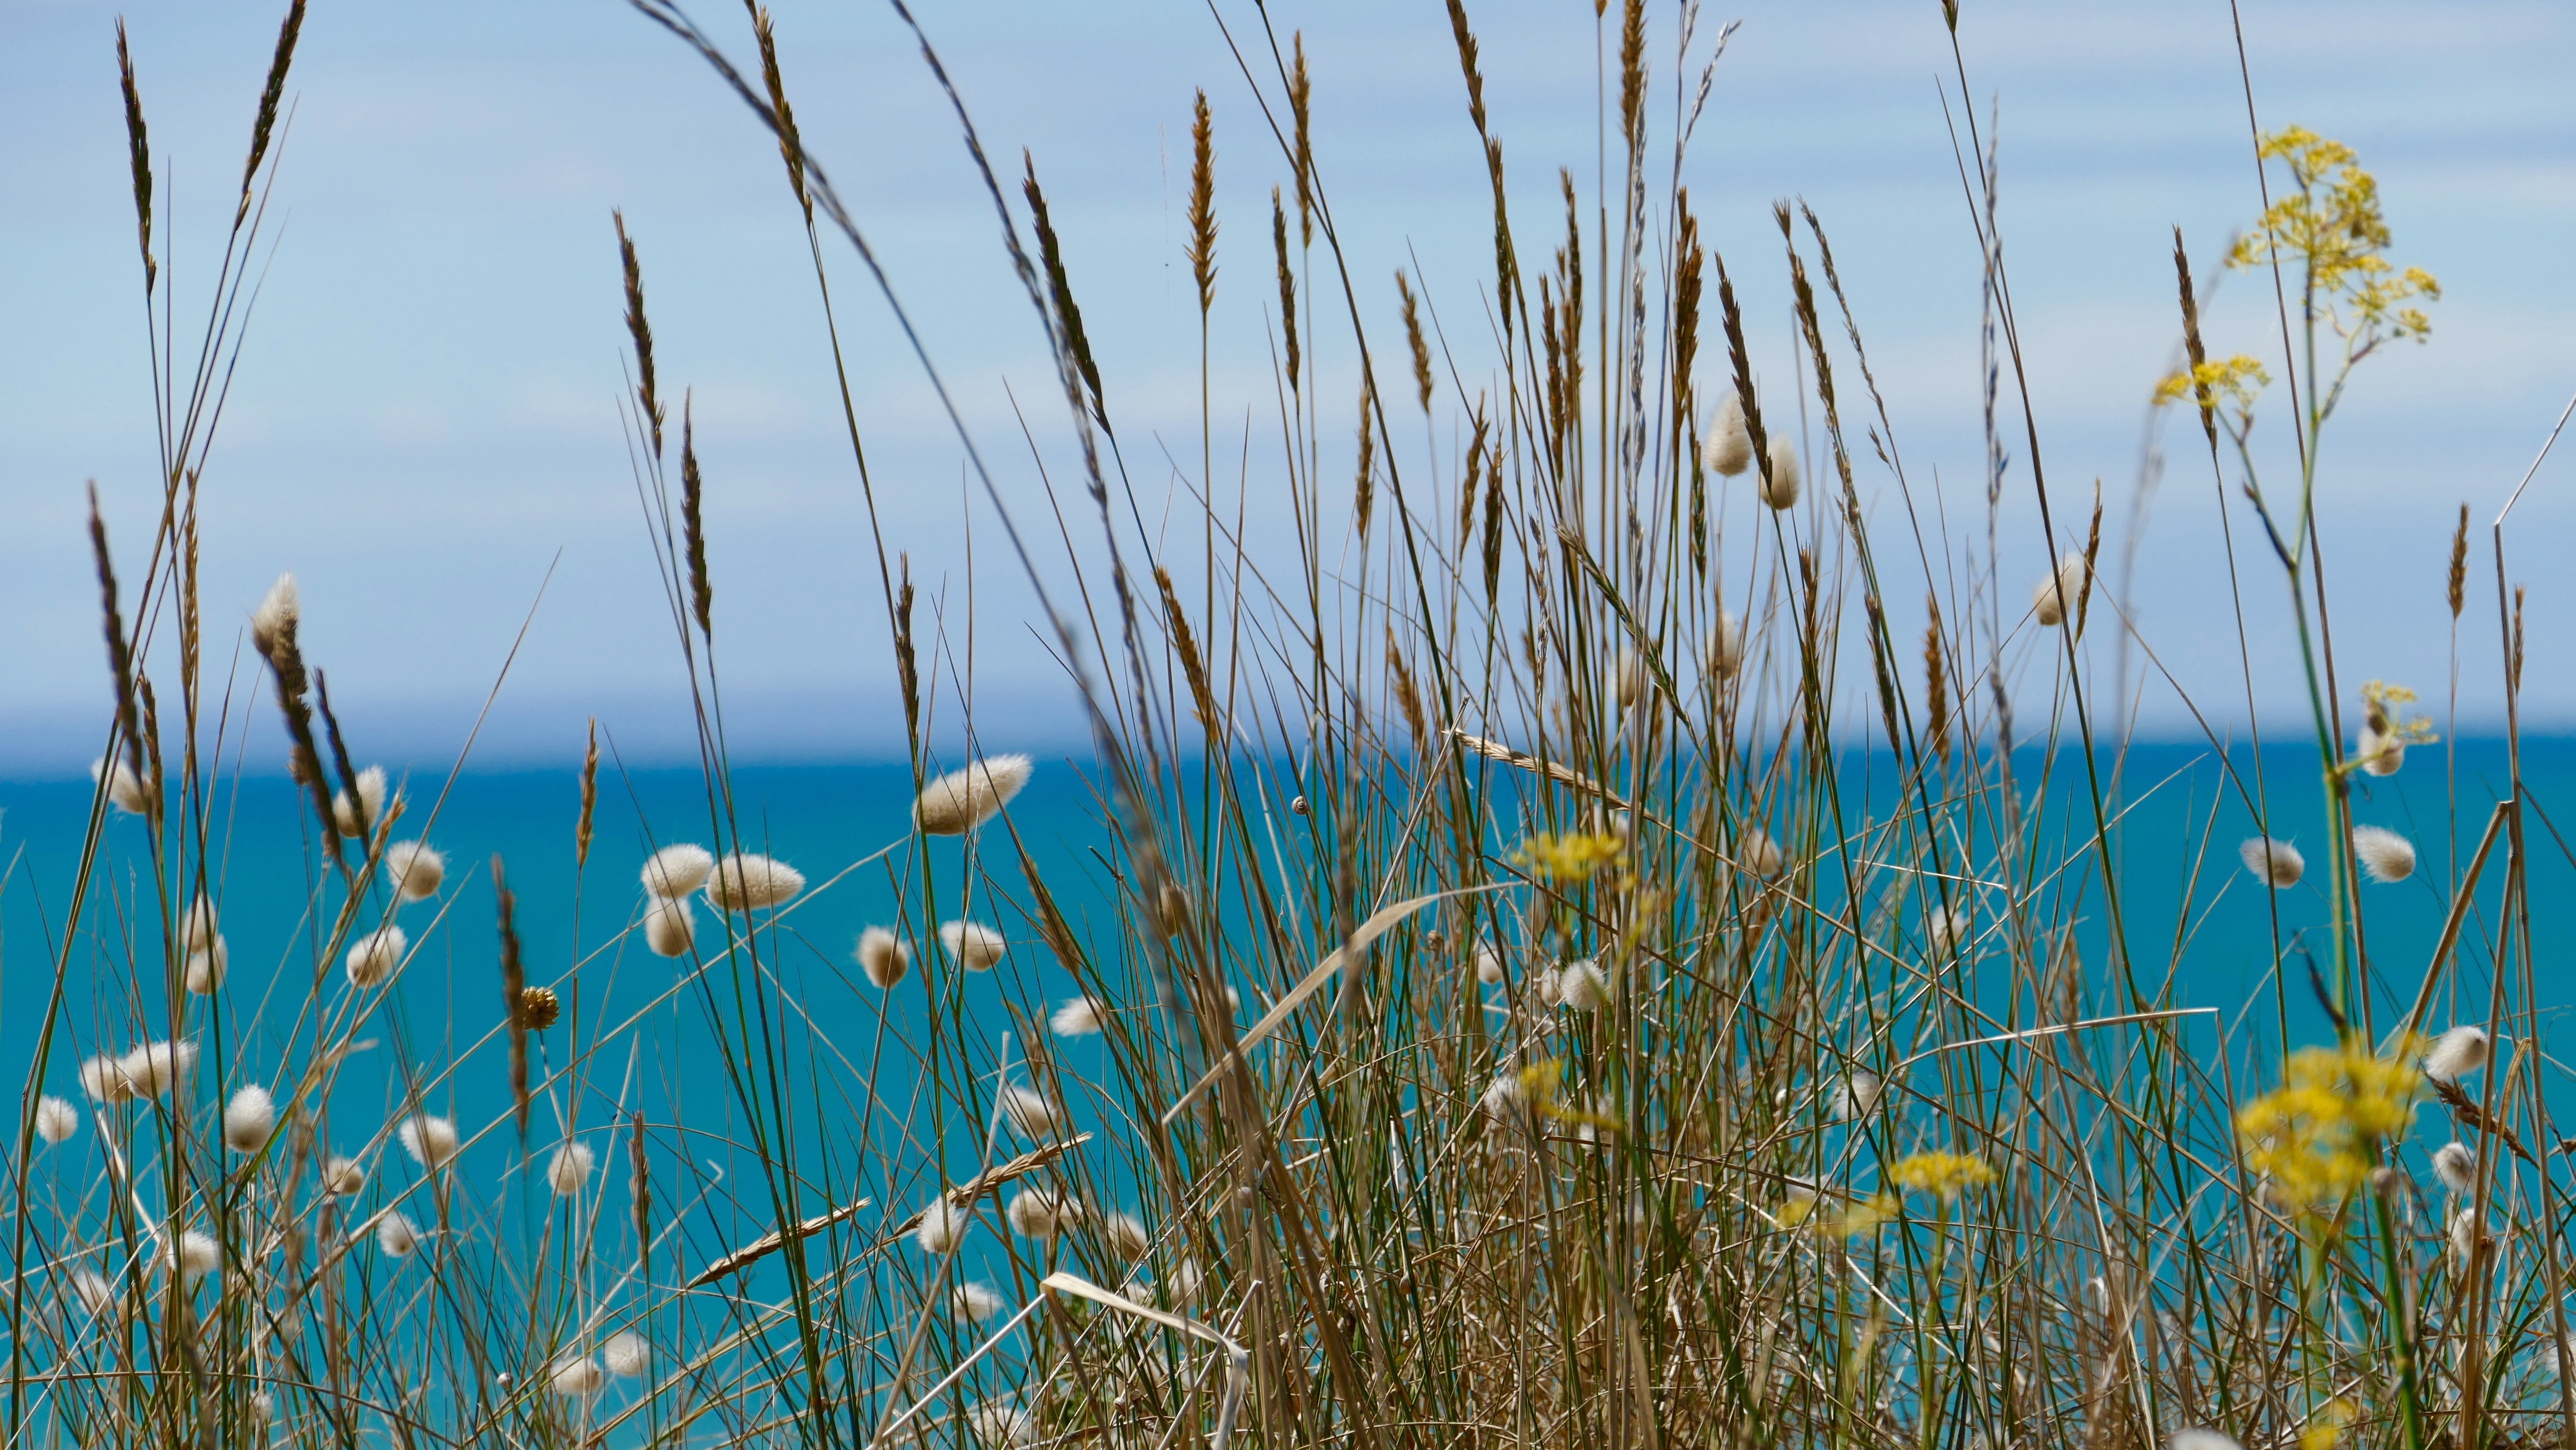
beach, landscape, sea, coast, water, nature, grass, outdoor, ocean, horizon, marsh, branch, plant, sky, sunshine, sun, sunset, field, meadow, prairie, sunlight, leaf, wave, flower, wind, summer, paradise, scenic, natural, autumn, seascape, scenery, weather, flora, wildflower, grassland, wetland, scene, habitat, ecosystem, natural environment, grass family, phragmites